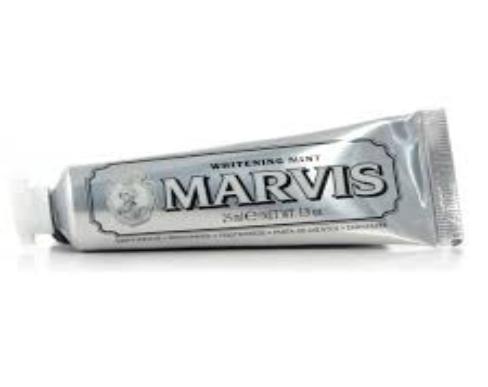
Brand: Marvis
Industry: Necessities